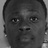
Emotion: neutral